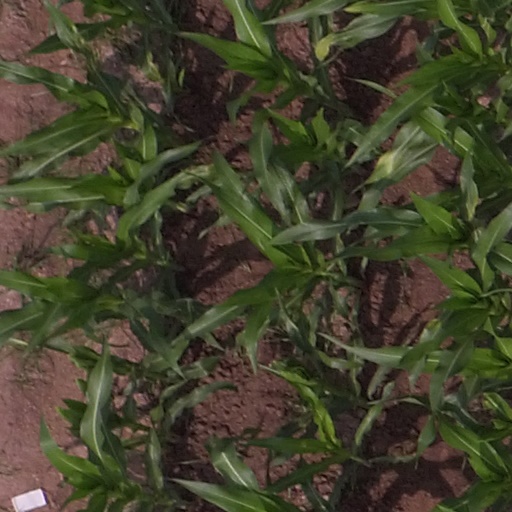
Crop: maize; corn